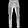
Label: Trouser